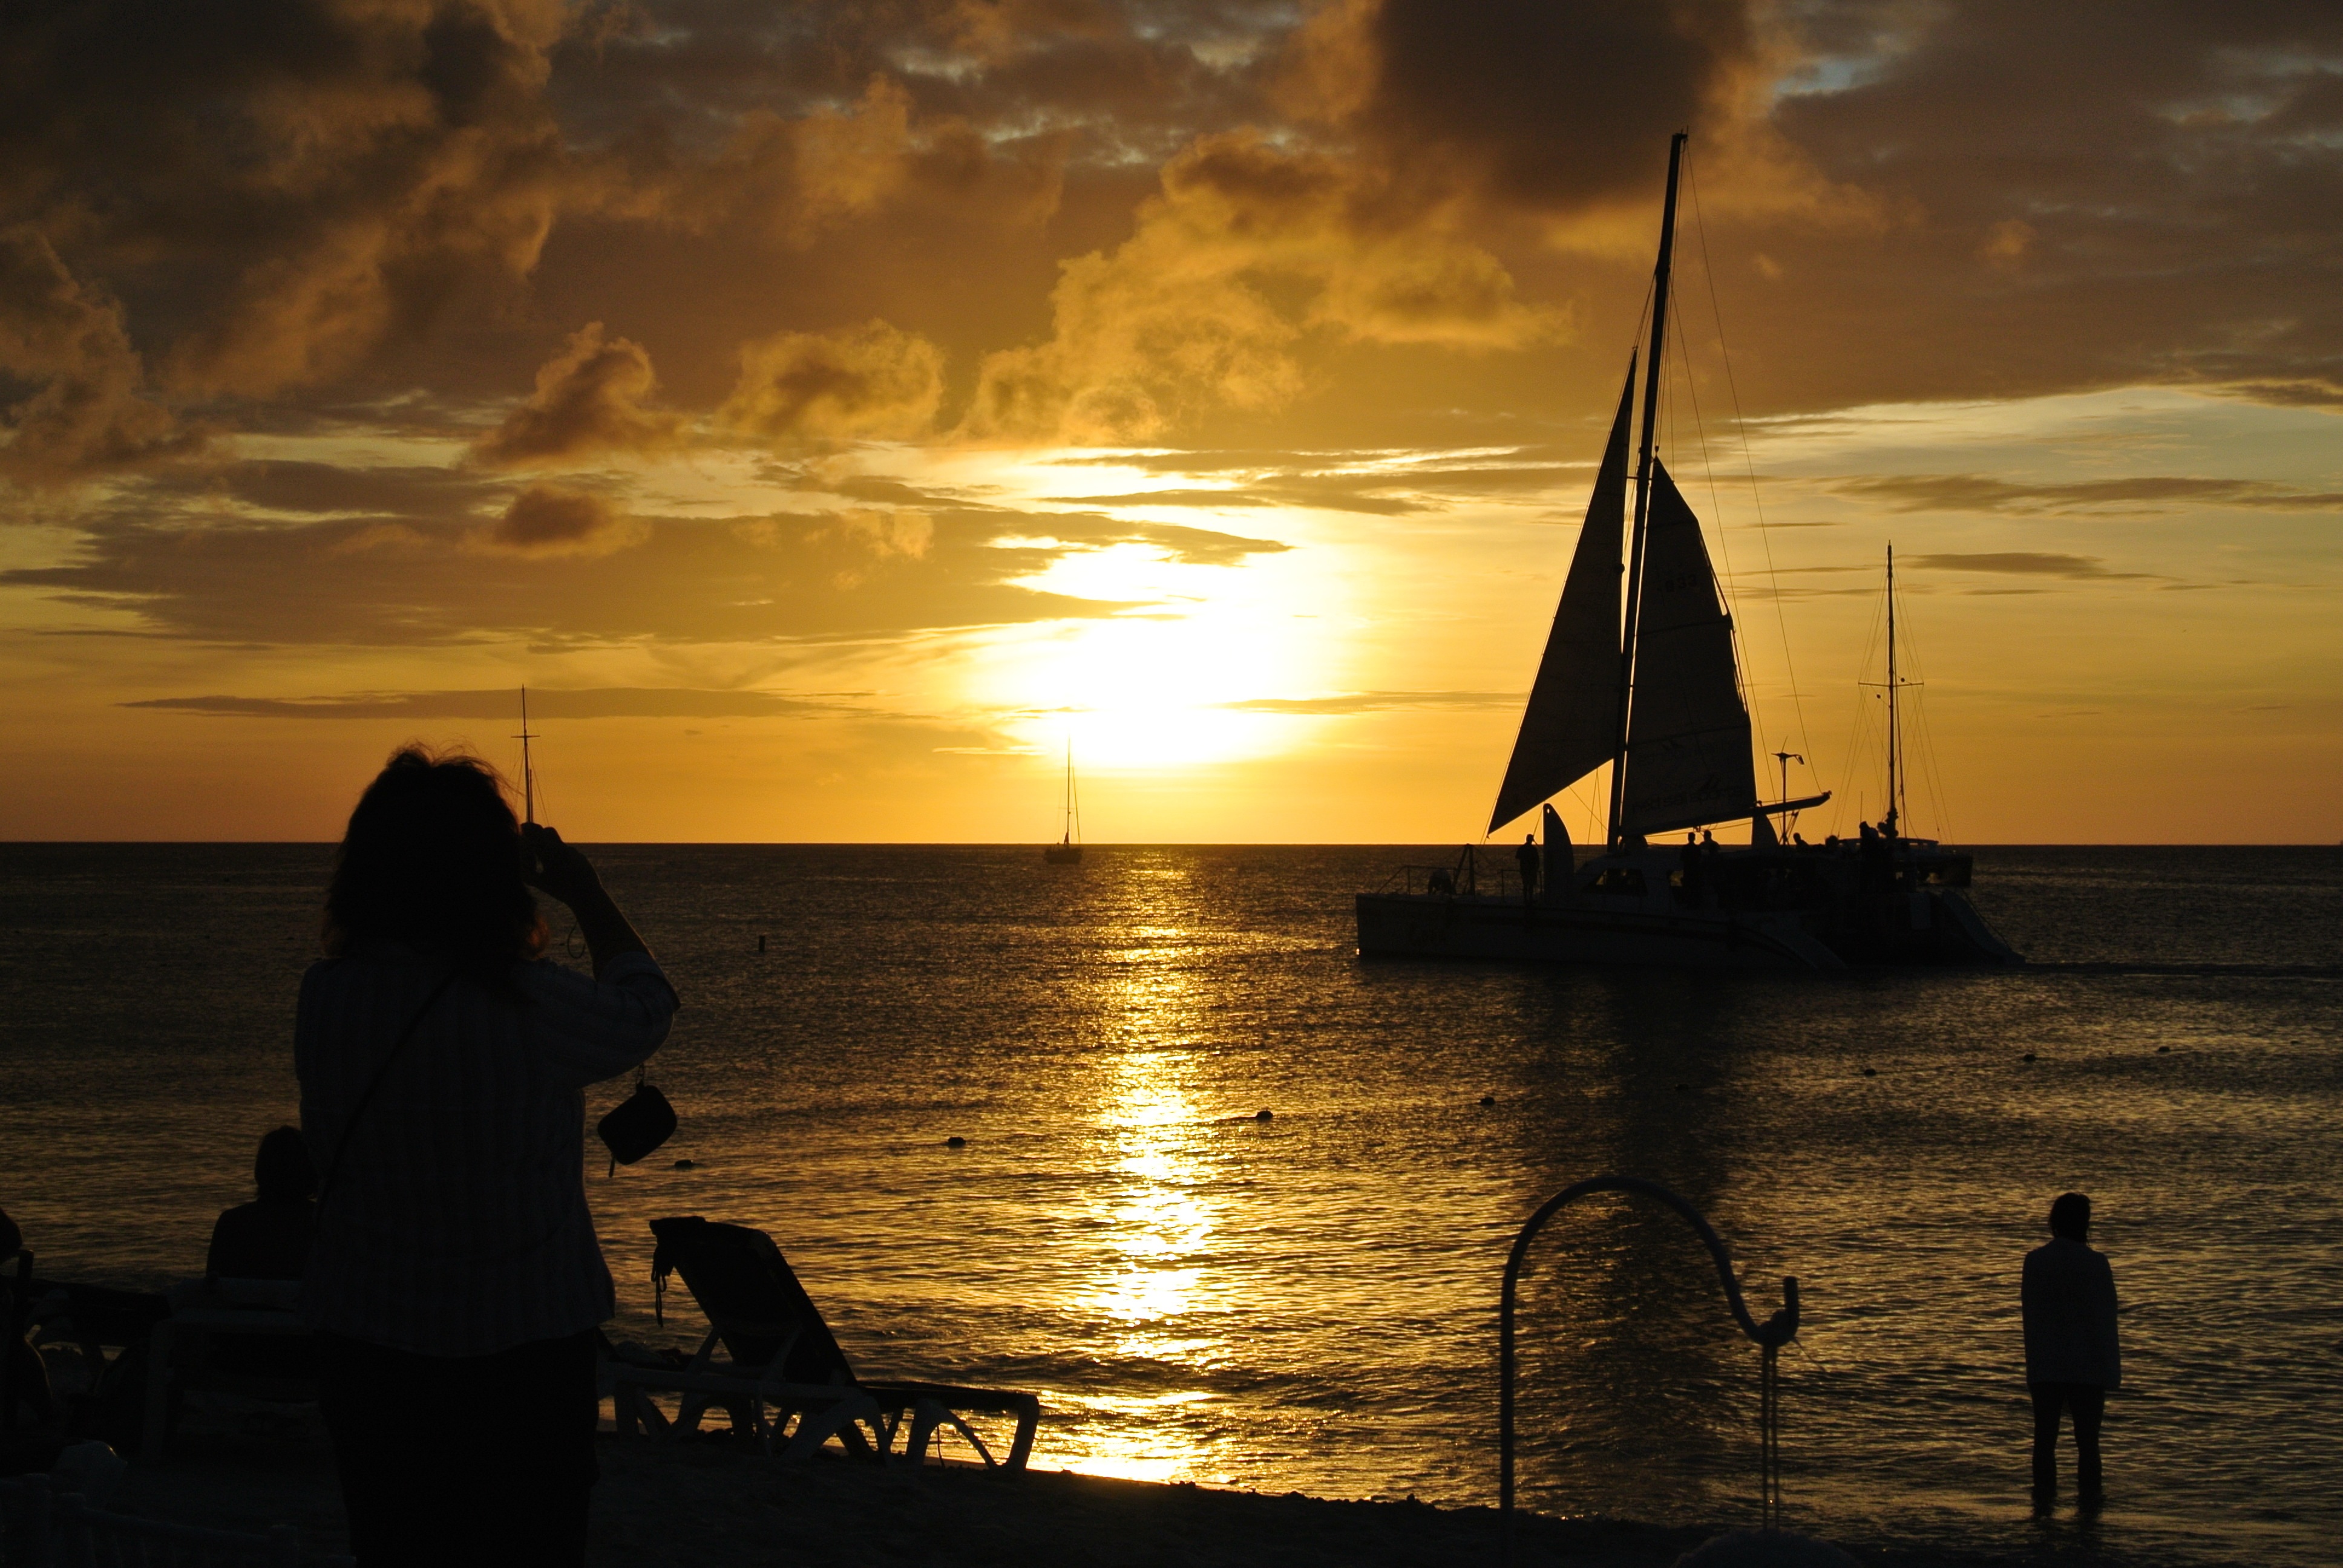
beach, sea, coast, nature, ocean, horizon, silhouette, cloud, sky, sun, sunrise, sunset, sunlight, morning, dawn, vacation, travel, dusk, evening, twilight, reflection, sailing, bay, afterglow